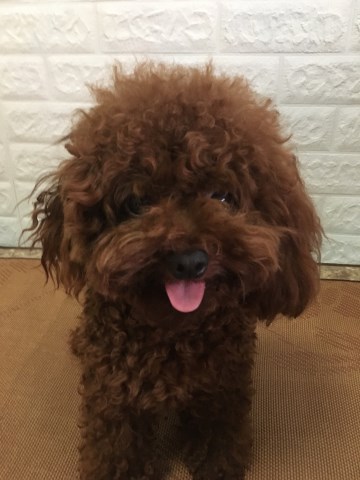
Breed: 2925-n000114-toy_poodle